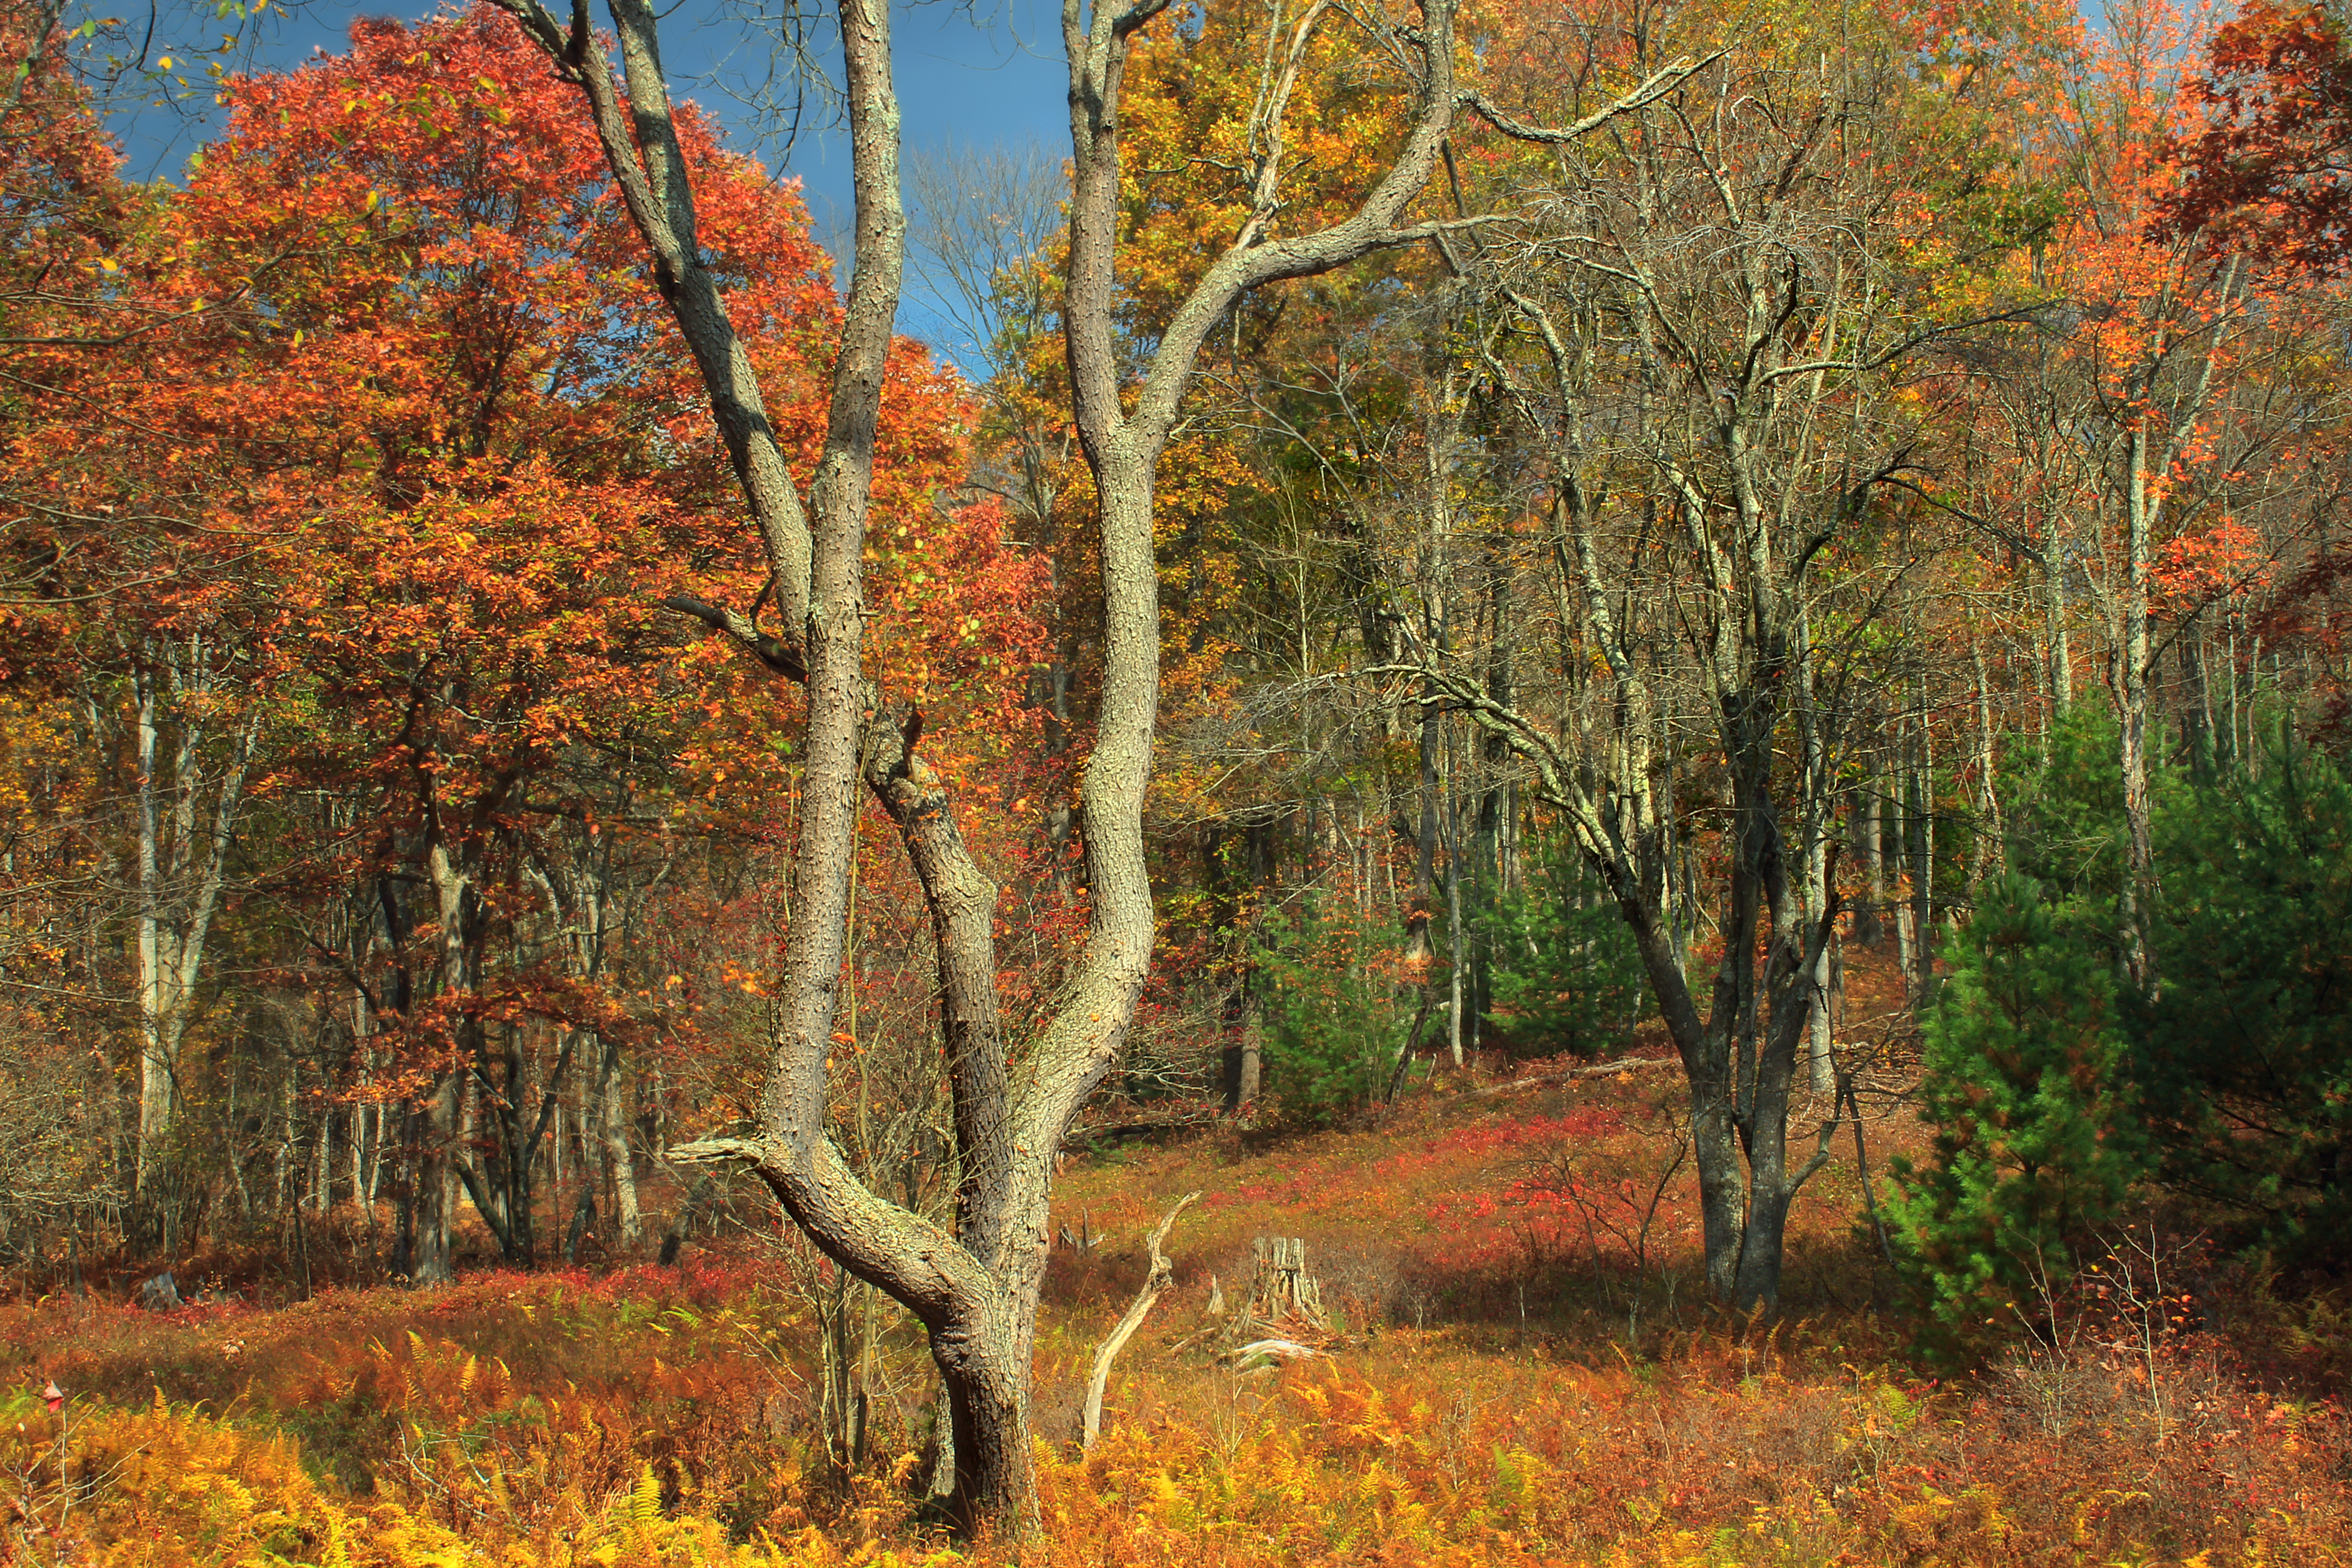
tree, nature, forest, branch, plant, sky, hiking, leaf, foliage, autumn, season, trees, creativecommons, clouds, coniferous, vegetation, deciduous, lowbushblueberry, heaths, quehannawildarea, pennsylvaniawilds, understory, undergrowth, ferns, pennsylvania, clearfieldcounty, moshannonstateforest, kunescamptrail, grove, woodland, habitat, larch, ecosystem, biome, natural environment, woody plant, temperate broadleaf and mixed forest, temperate coniferous forest, land plant